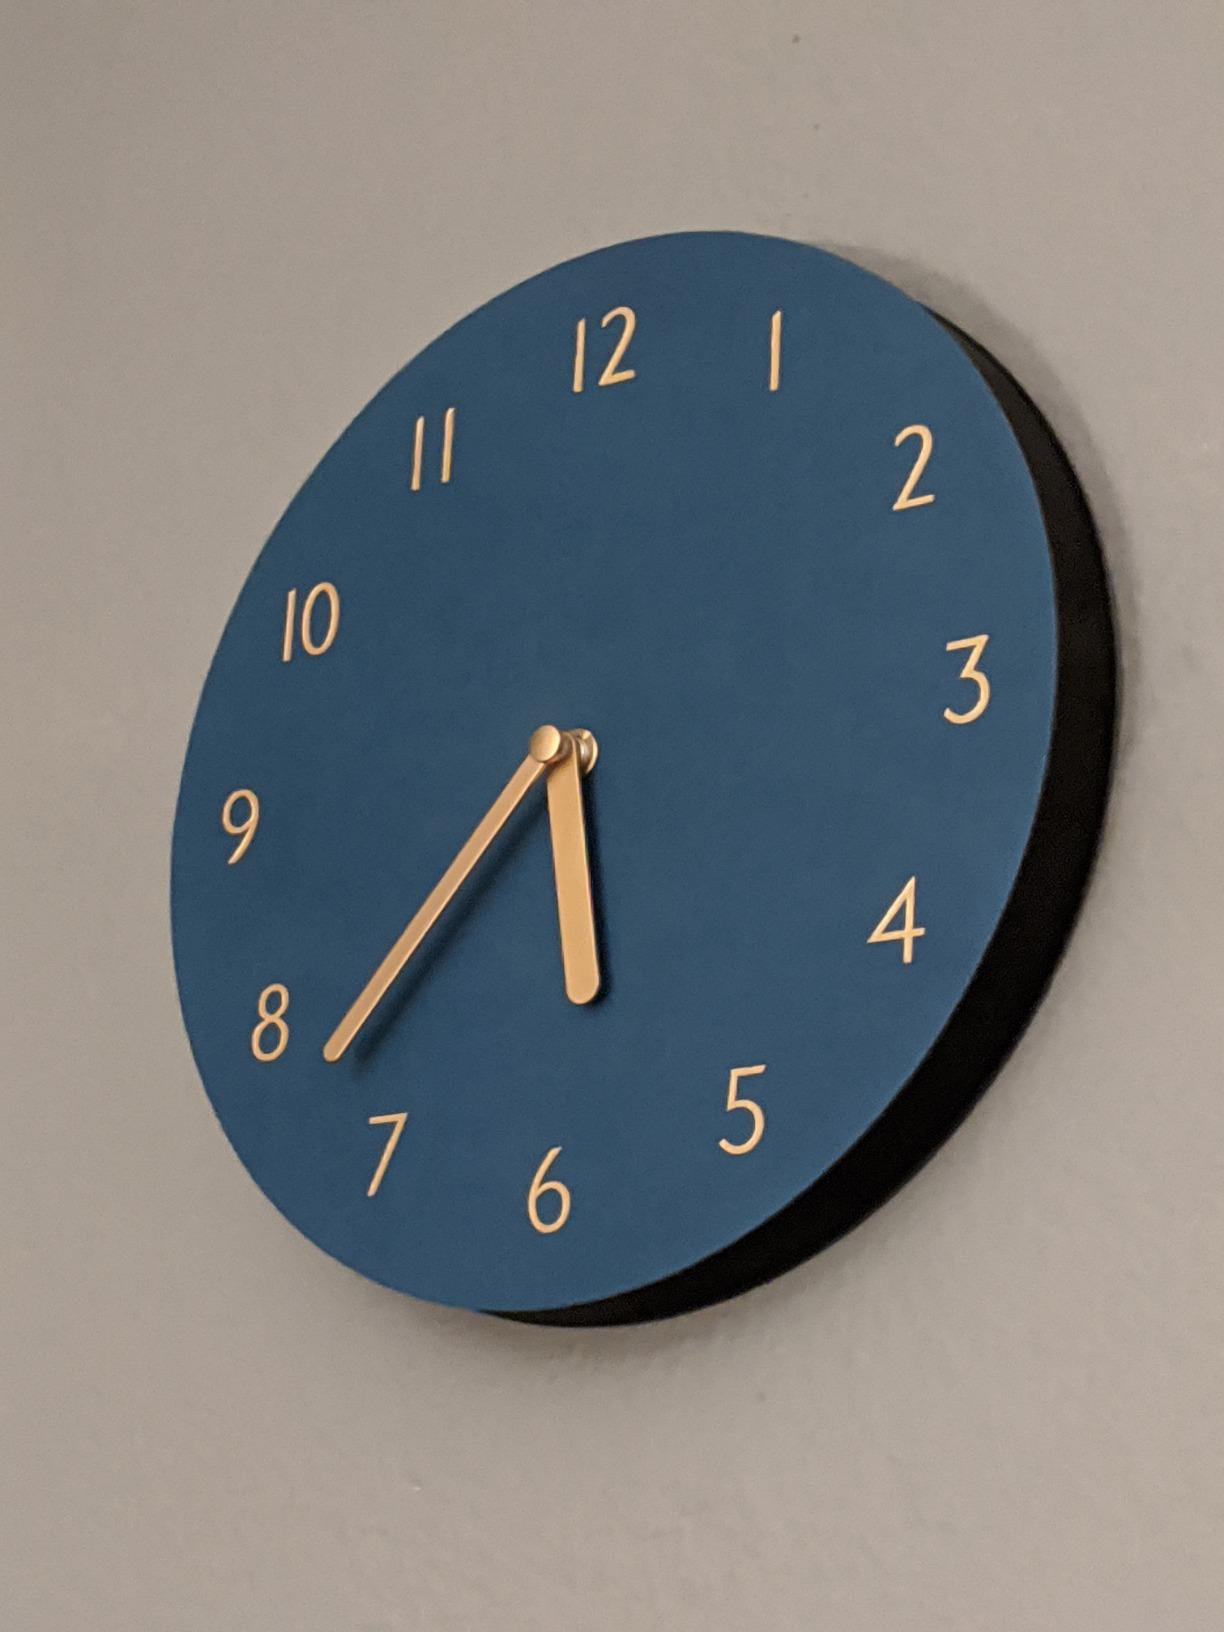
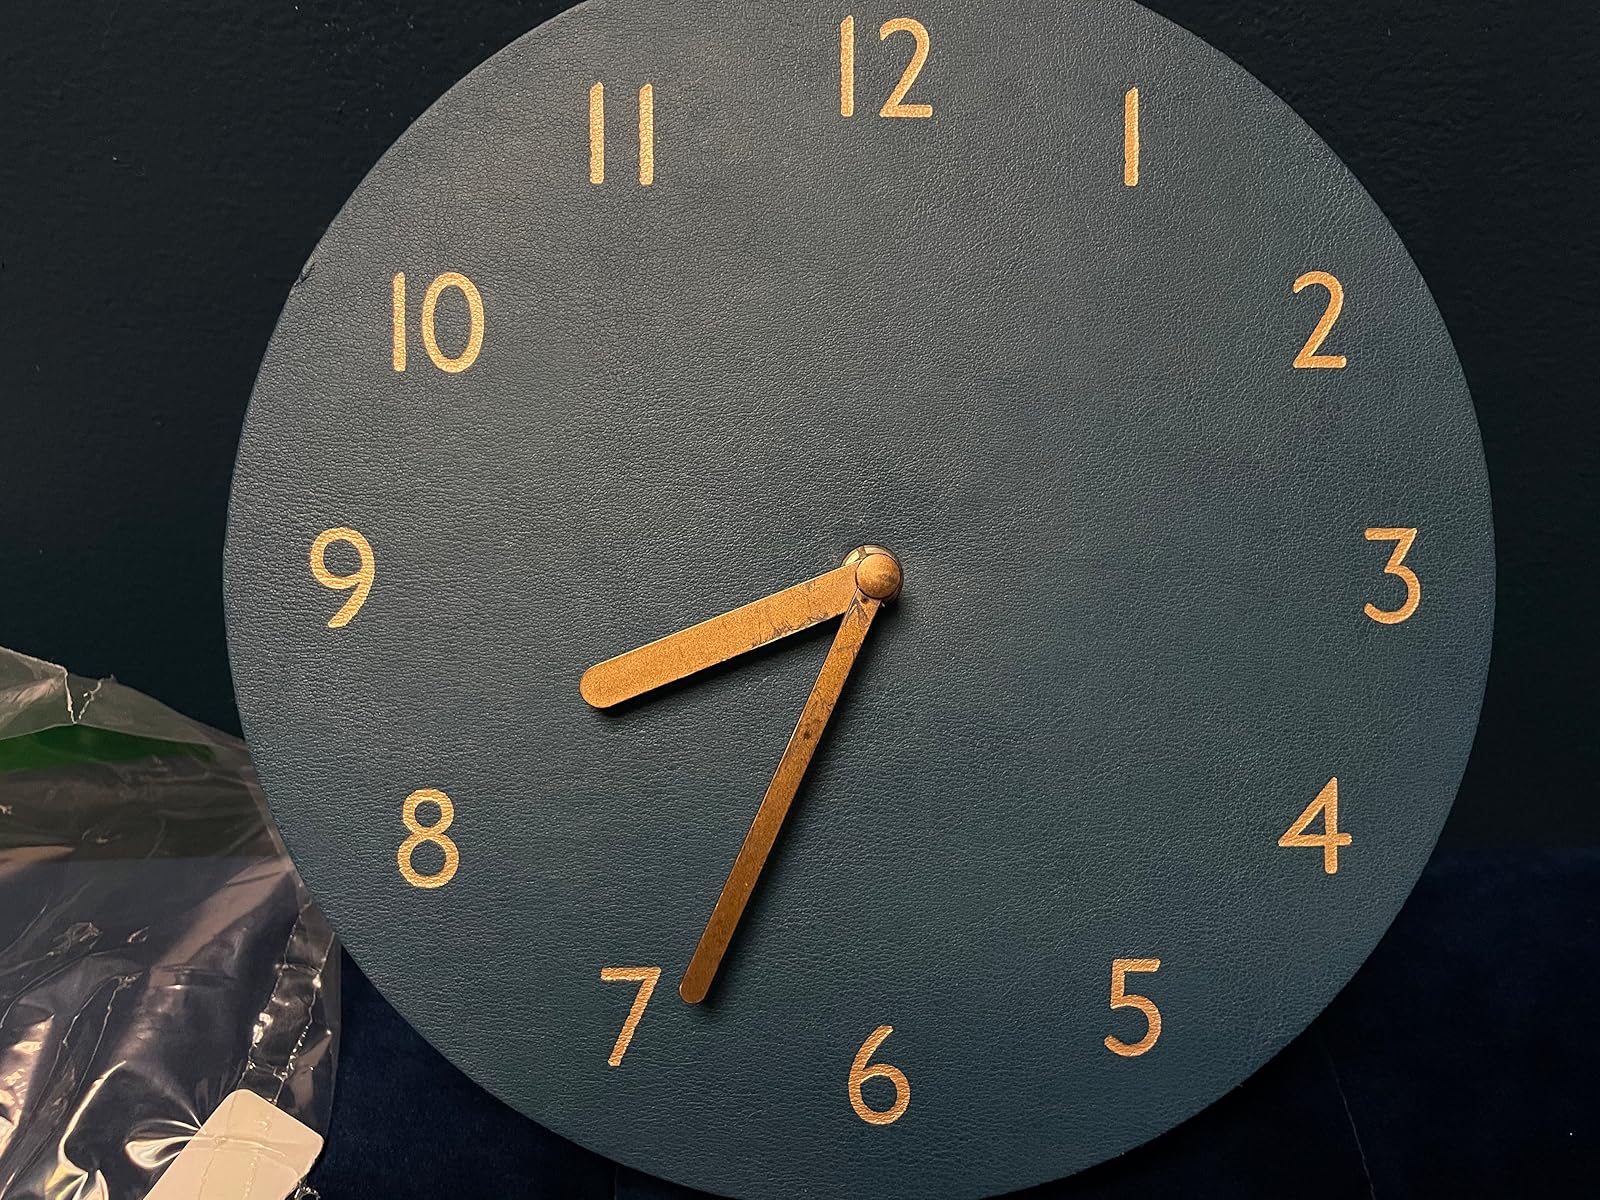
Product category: clock
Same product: yes